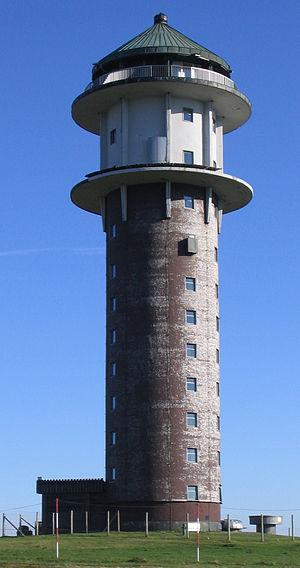
Le Feldberg est le point culminant du massif de la Forêt-Noire, 1 493 m. Situé au sud-est de Fribourg-en-Brisgau, c'est aussi le sommet le plus haut du Bade-Wurtemberg.